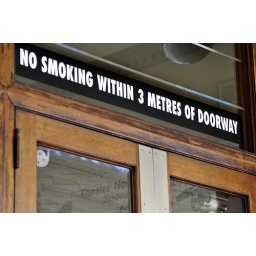
No smoking sign above theatre door in Launceston in Tasmania.